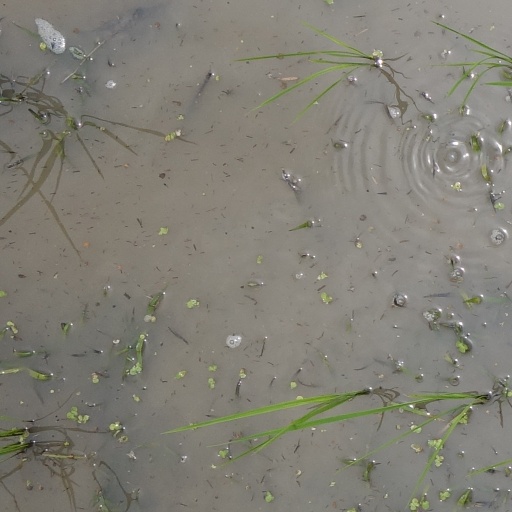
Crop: rice